Penelope (1966 film)

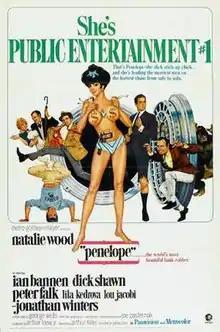

Penelope is a 1966 American comedy caper film directed by Arthur Hiller, and starring Natalie Wood, Ian Bannen, Peter Falk, Jonathan Winters, and Dick Shawn. George Wells' screenplay was based on the 1965 novel of the same title, written by Howard Fast under the pseudonym E.V. Cunningham.